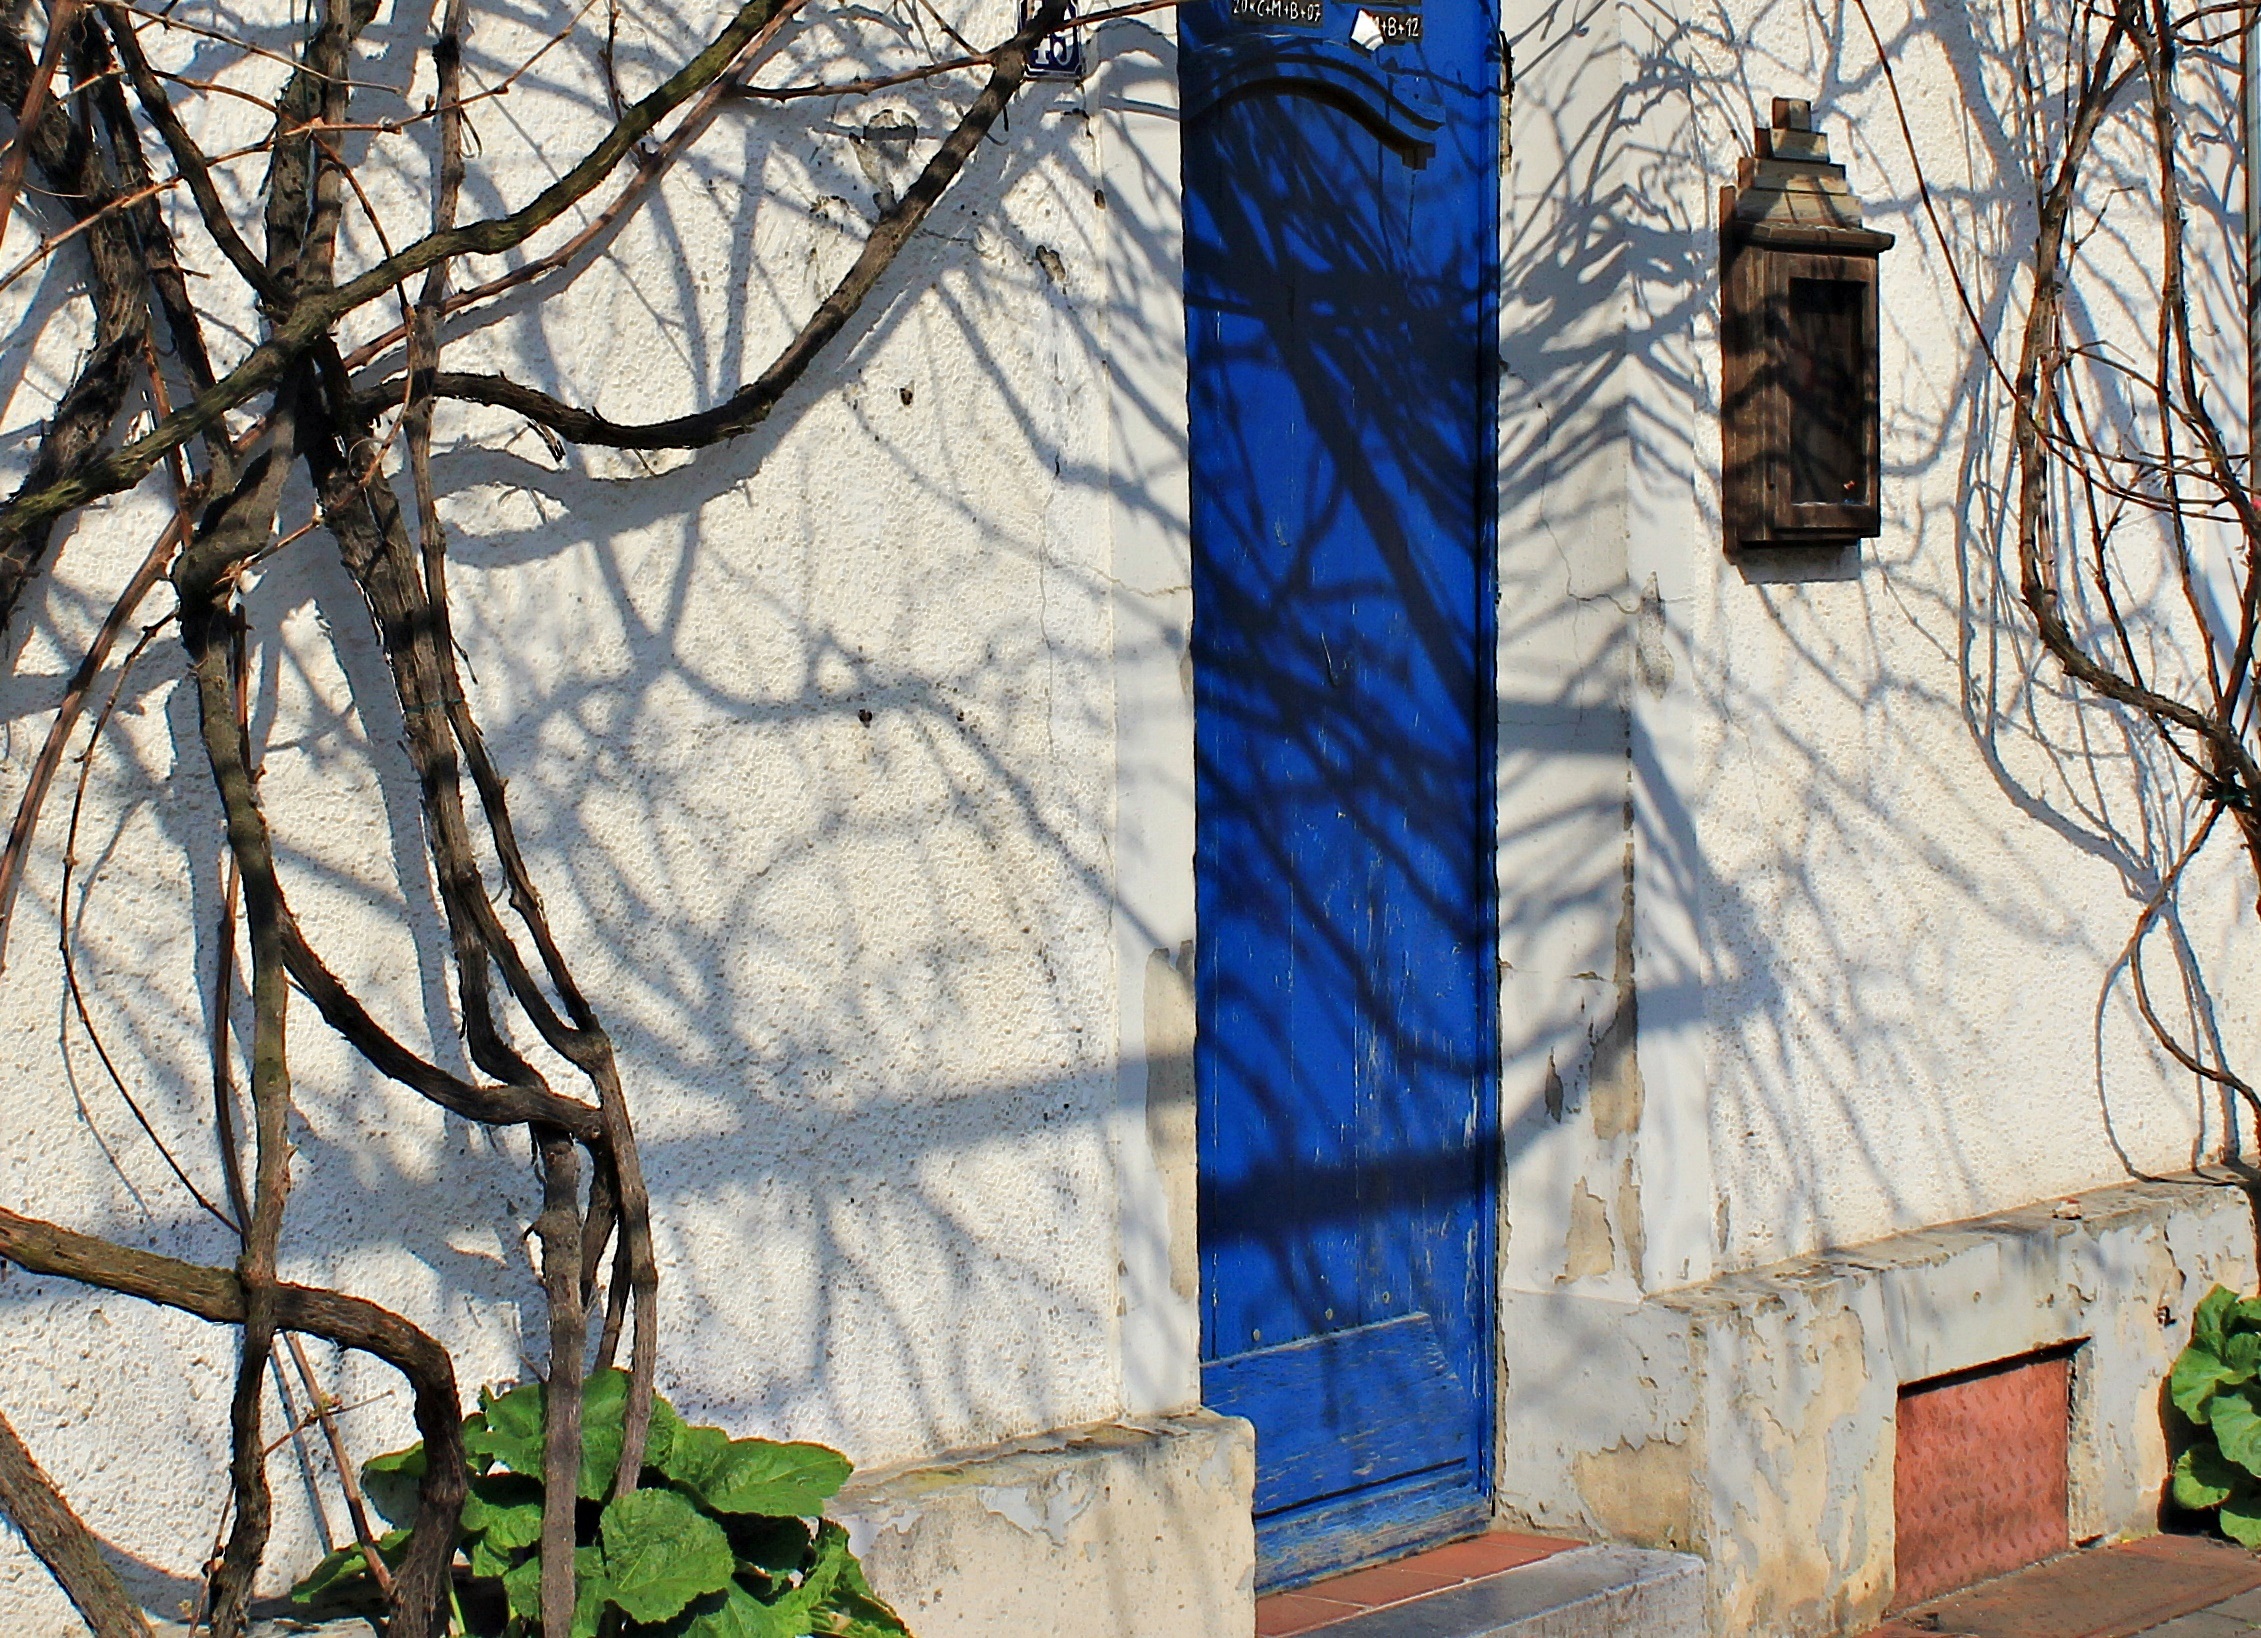
tree, winter, window, old, home, wall, spring, blue, season, flake, weathered, front door, old house, art, input, house entrance, home front, blue door, urban area